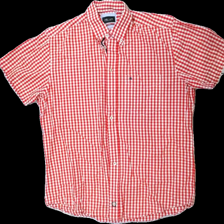
View: front
Type: Shirt
Category: Men
Brand: Park Lane
Colors: White, Red
Material: 100% cotton
Pattern: Checkered print
Cut: Regular
Size: L
Season: All
Price range: 50-100
Recommended usage: Reuse
Description: rutig kortärmad skjorta